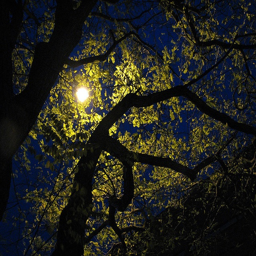
while walking home night at dusk i decided to talk a moment to look up and take this photo .